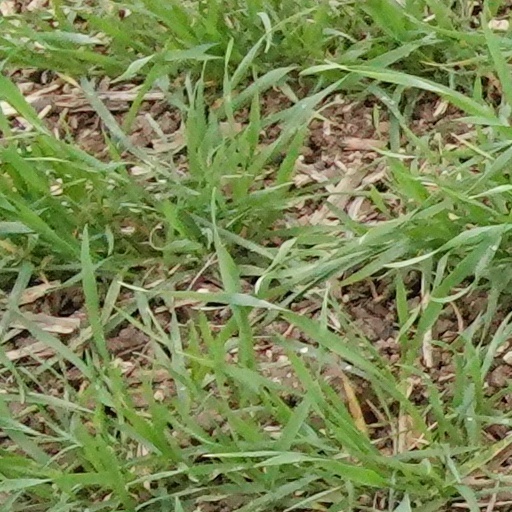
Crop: wheat